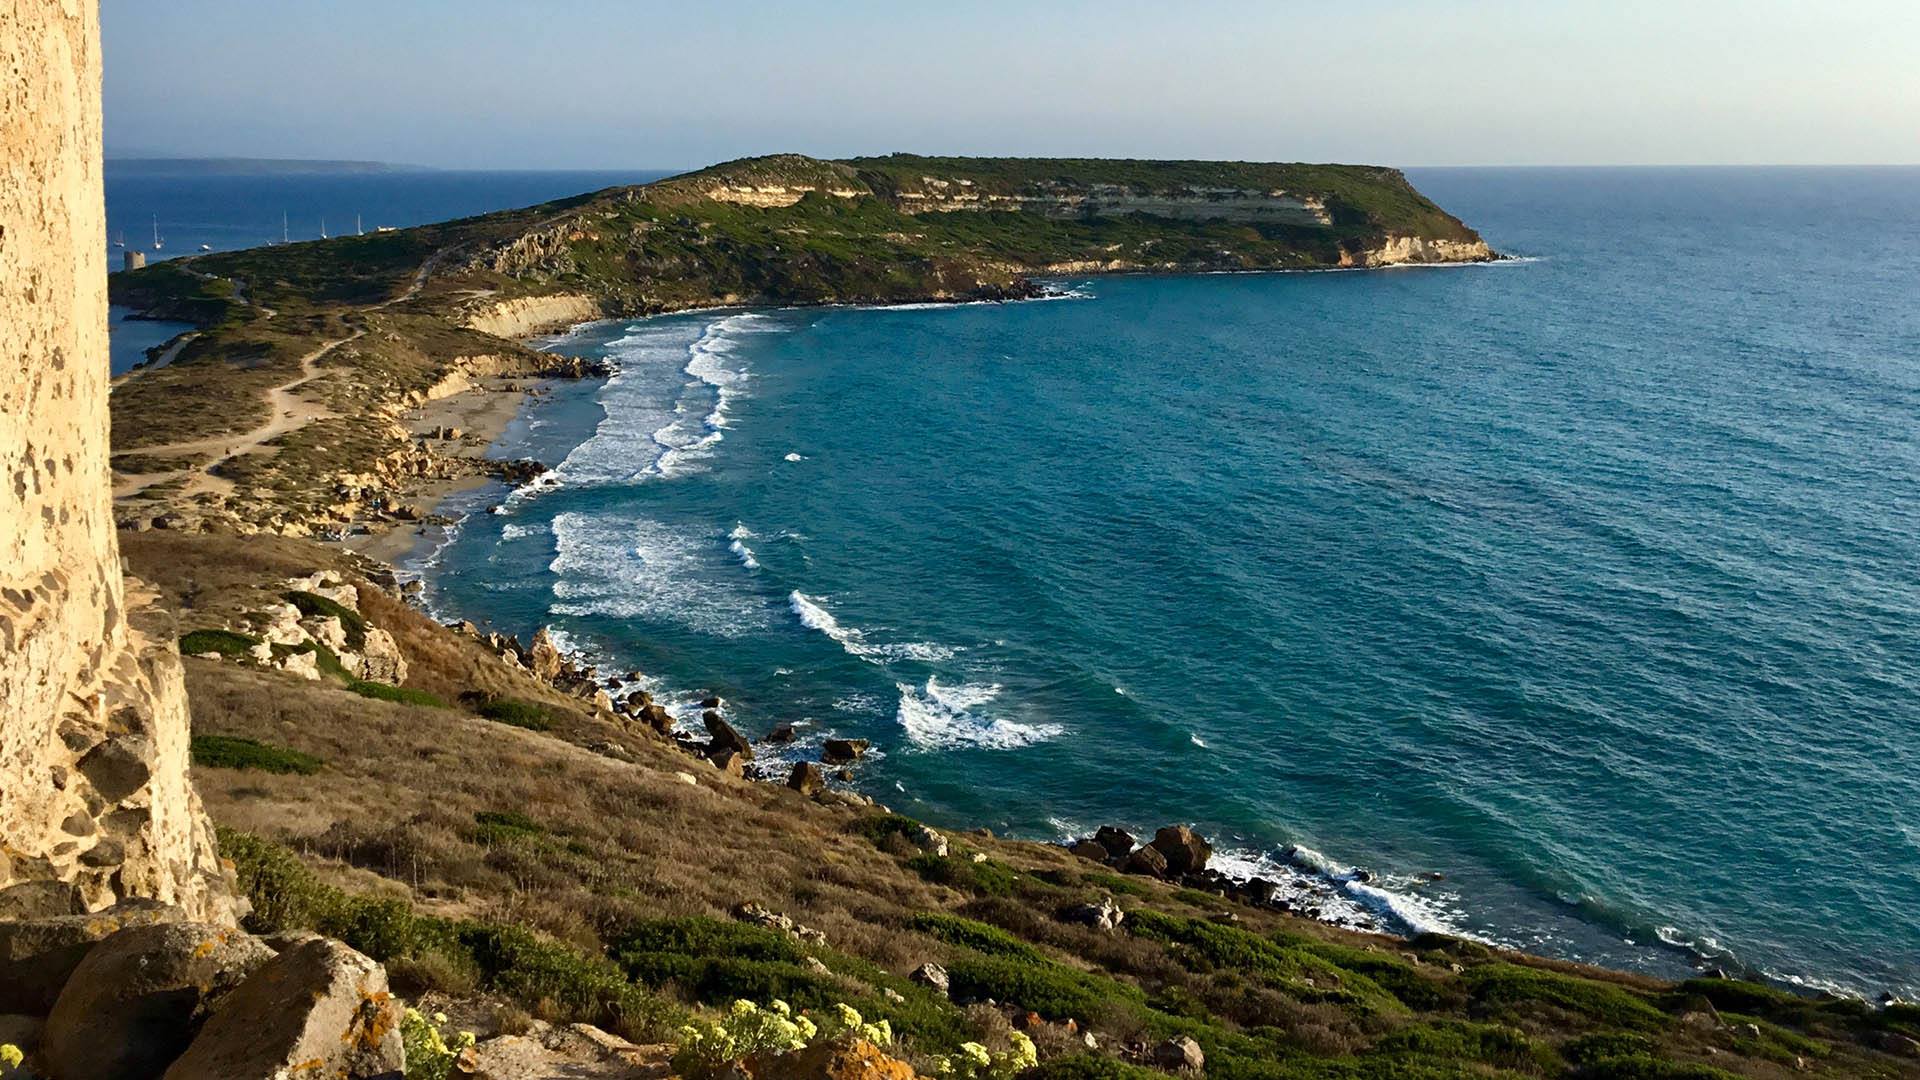
sea, water, sky, water resources, plant, azure, natural landscape, vegetation, coastal and oceanic landforms, terrain, landscape, horizon, beach, klippe, headland, shore, wind wave, geology, cove, peninsula, cape, hill, nature reserve, rock, sound, grass, ocean, coast, cliff, bay, wave, inlet, tourism, Raised beach, promontory, cloud, bight